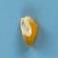
Maize quality: Good